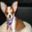
Label: dog